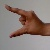
The image shows a hand gesture representing the letter 'Z' in Indian Sign Language.